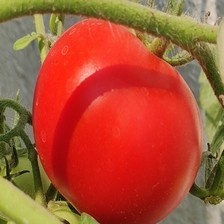
Label: tomato